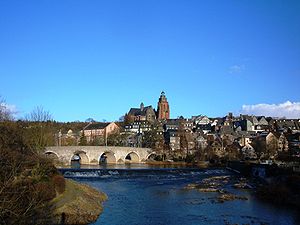
Wetzlar
Den gamle bydel og den gamle bro over floden Lahn
Wetzlar er en by i den tyske delstat Hessen med 51.545 indbyggere ved floden Lahn.